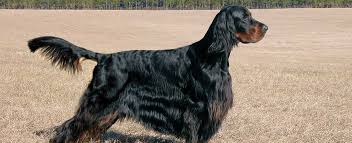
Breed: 228-n000085-Gordon_setter